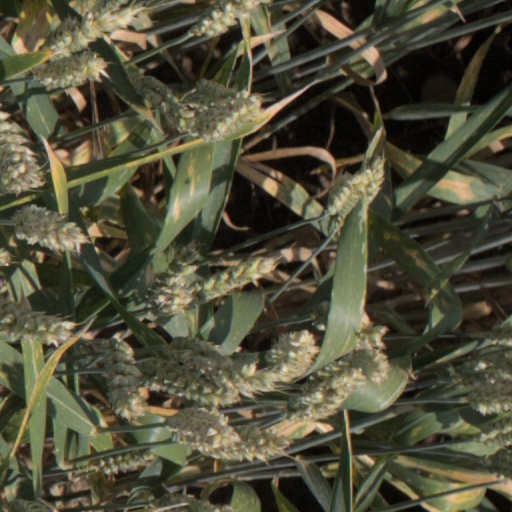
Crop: wheat